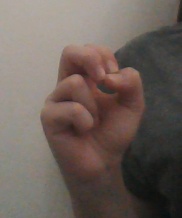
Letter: gaaf